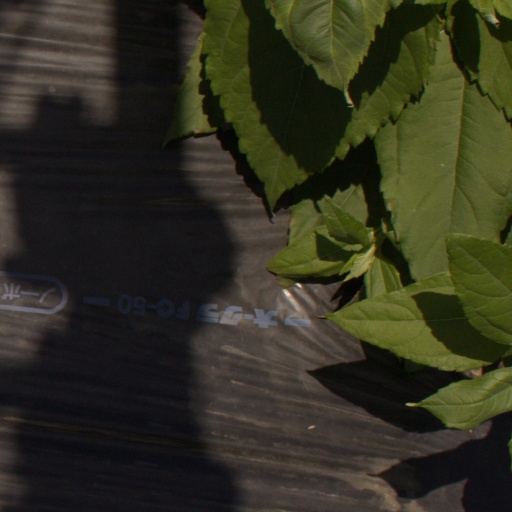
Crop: Jerusalem artichoke